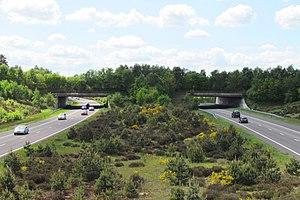
L'autoroute néerlandaise A1 relie Watergraafsmeer, à l'est d'Amsterdam, à De Lutte, à la frontière allemande, d'où la voie automobile continue comme BAB30 dans la direction d'Osnabrück. Entre les échangeurs de Watergraafsmeer et de Hoevelaken, l'itinéraire de l'A1 correspond à l'E231. Entre Hoevelaken et l'Allemagne, l'itinéraire correspond à l'E30, en passant par Apeldoorn, Deventer, Almelo et Hengelo.